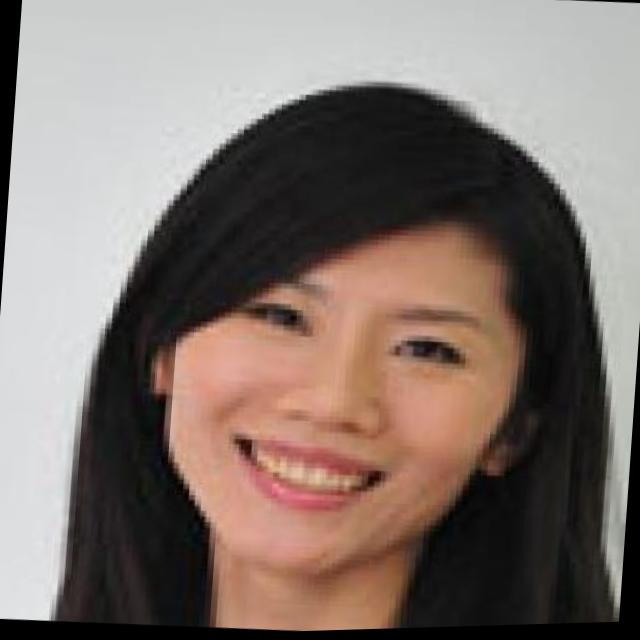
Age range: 21-44